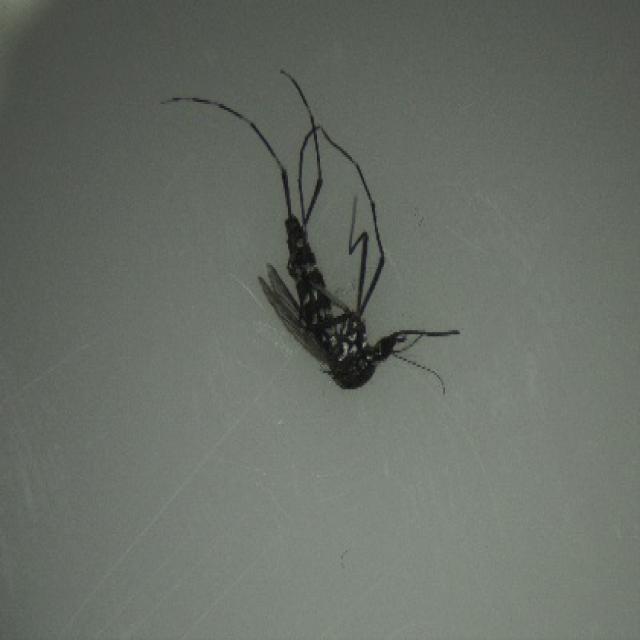
Species: aedes_albopictus